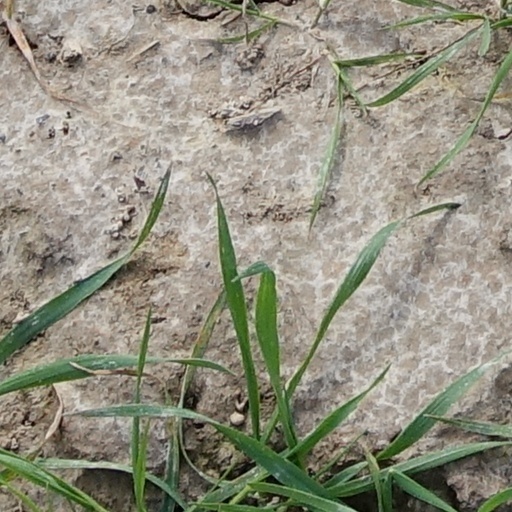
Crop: wheat